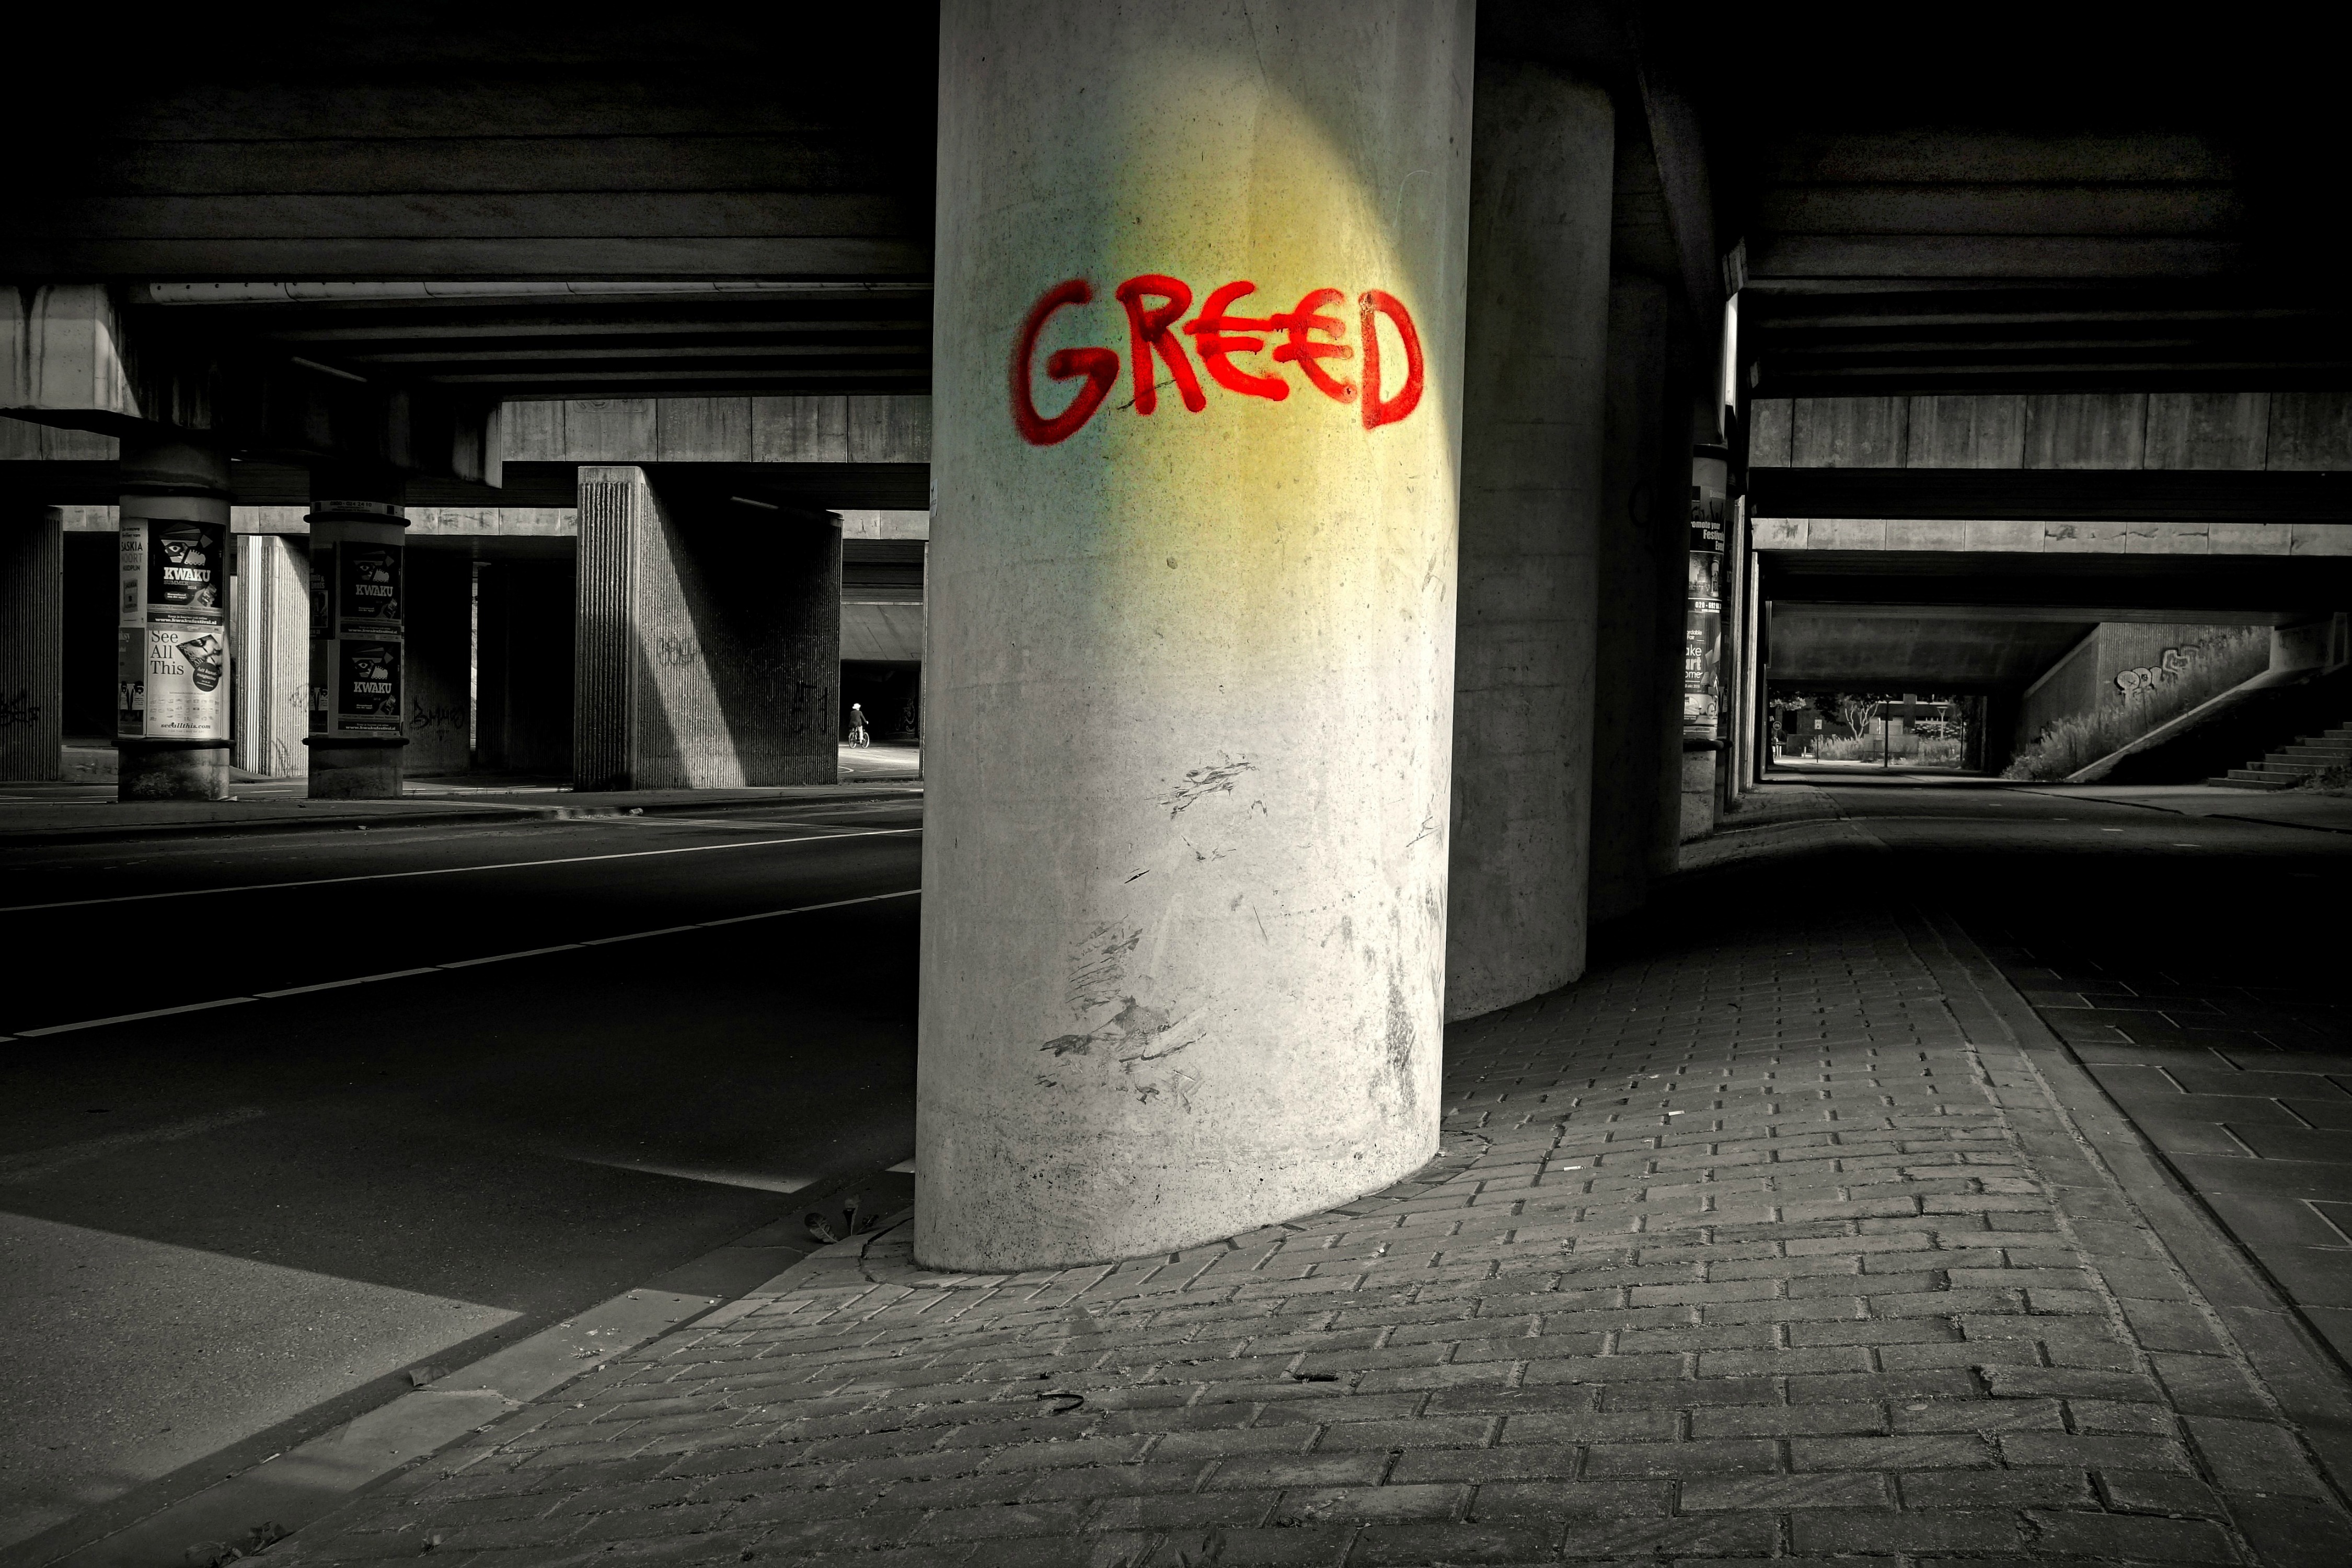
light, black and white, road, white, street, night, photography, urban, wall, color, grunge, darkness, black, monochrome, lifestyle, graffiti, lighting, art, photograph, culture, shape, sign of the times, monochrome photography, film noir, single lens reflex camera